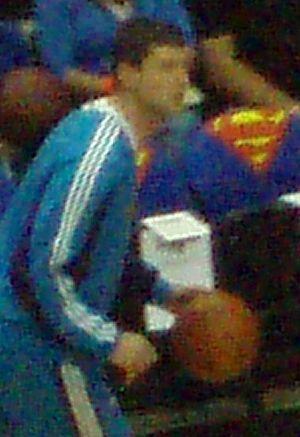
Ryan Bowen, né le 20 novembre 1975, à Fort Madison, en Iowa, est un joueur et entraîneur américain de basket-ball. Il évoluait au poste d'ailier fort.